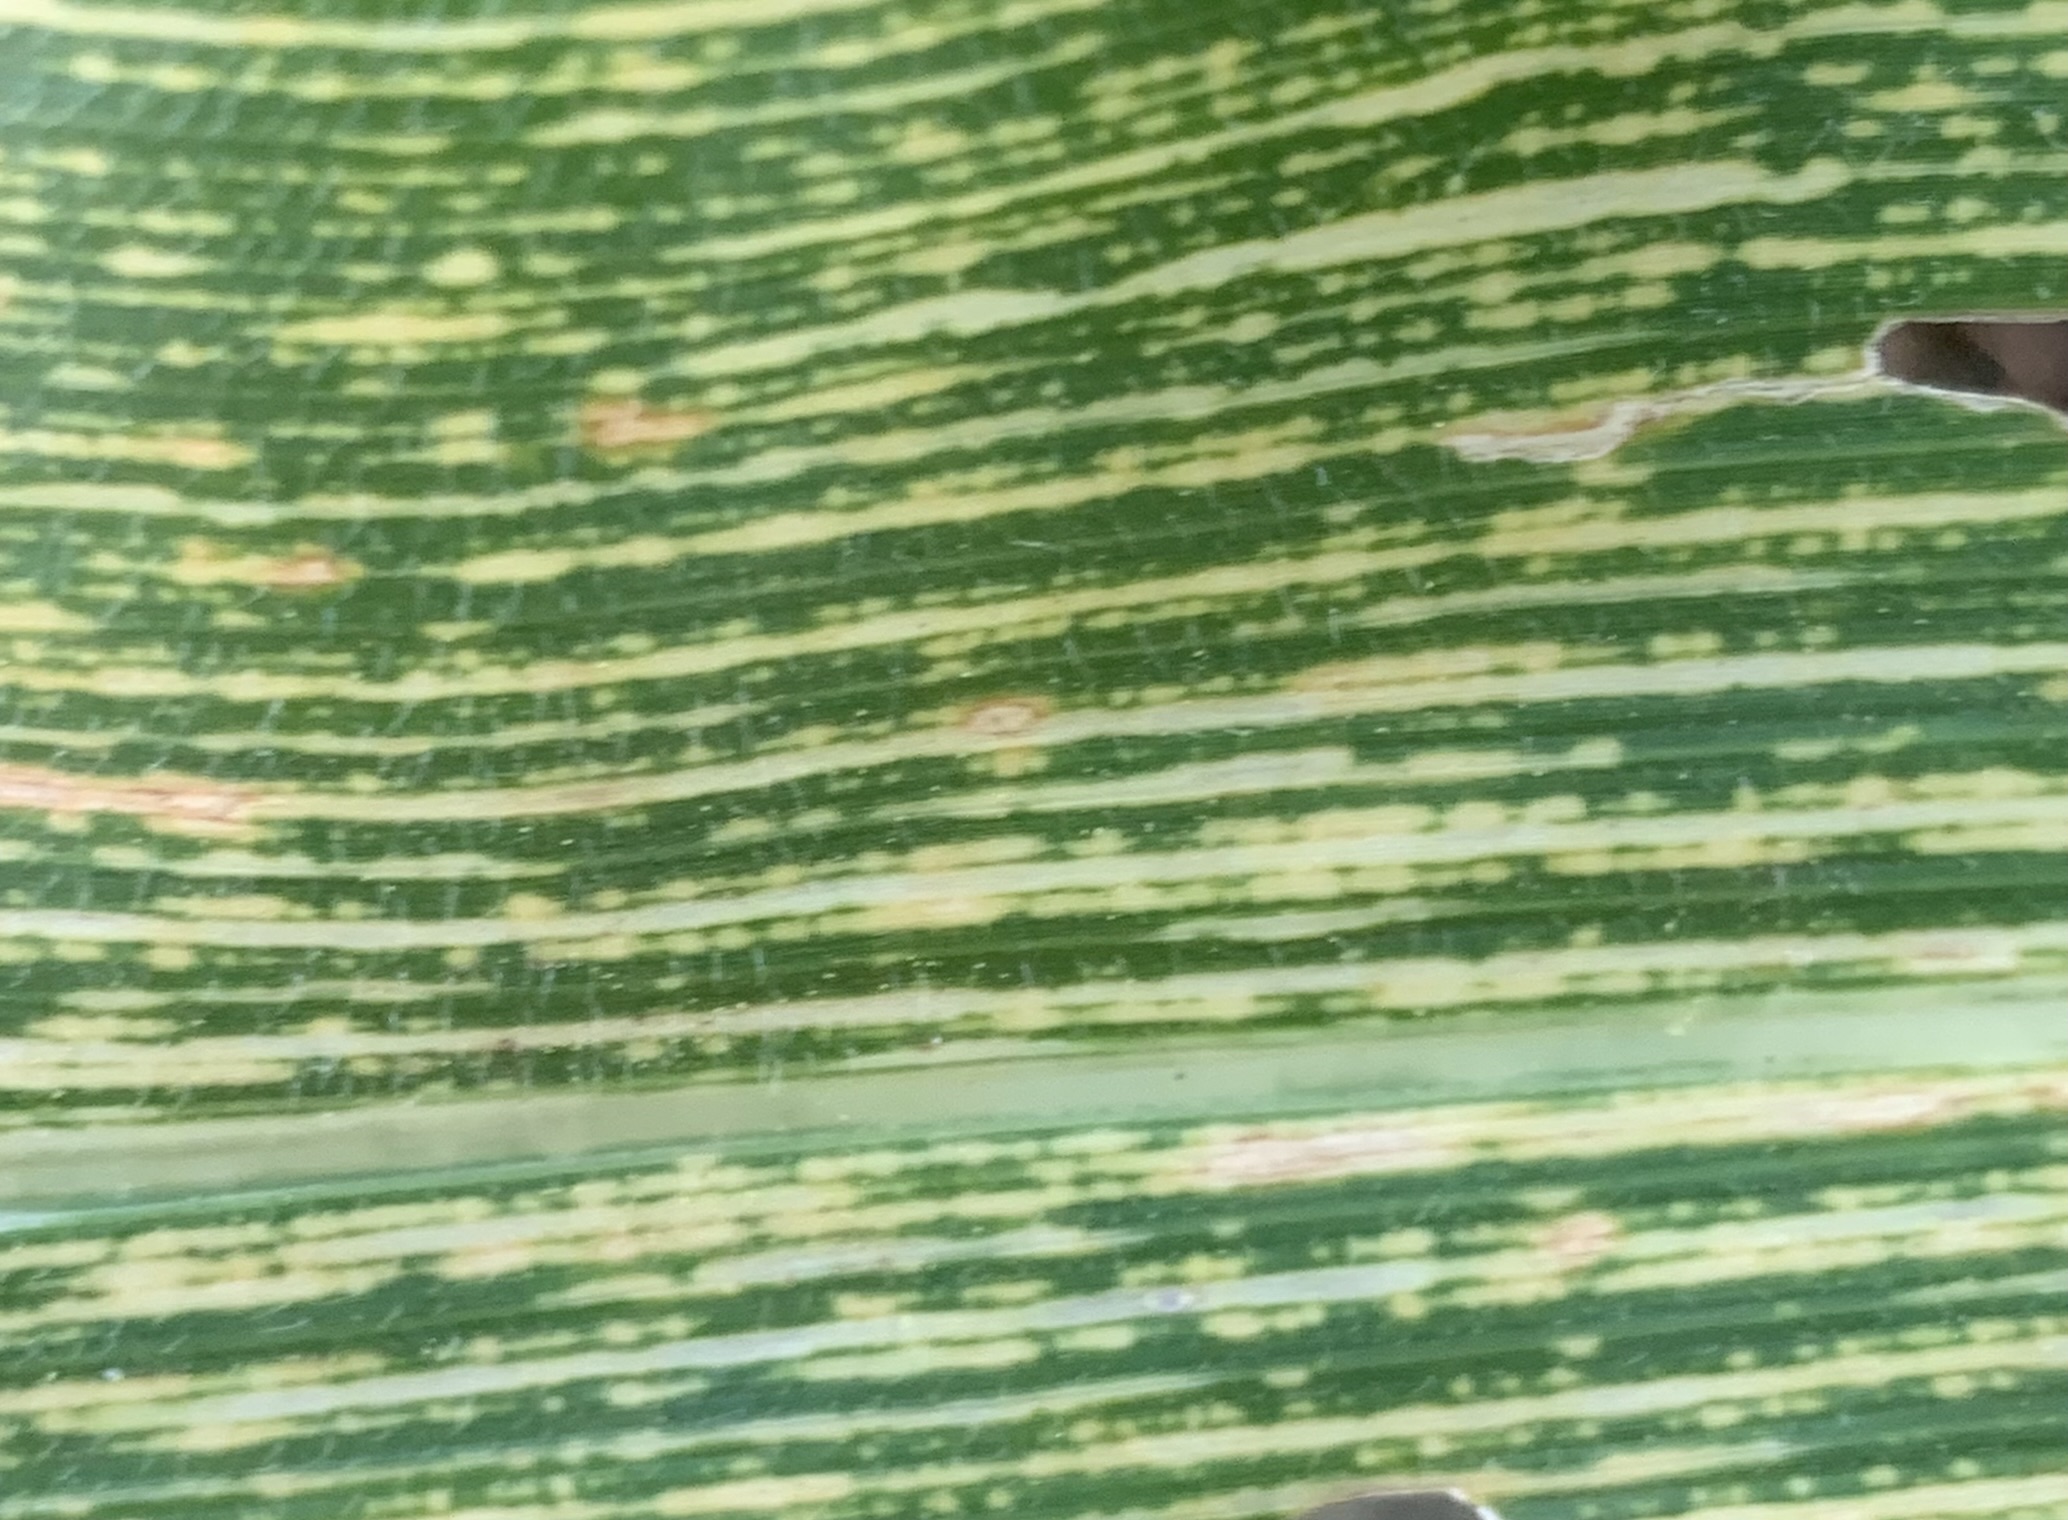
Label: MSV